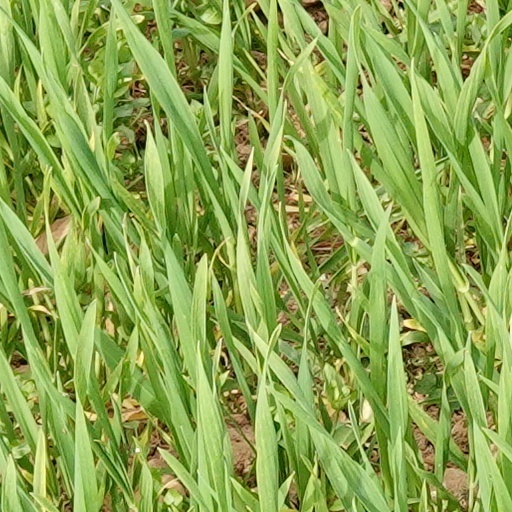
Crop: wheat